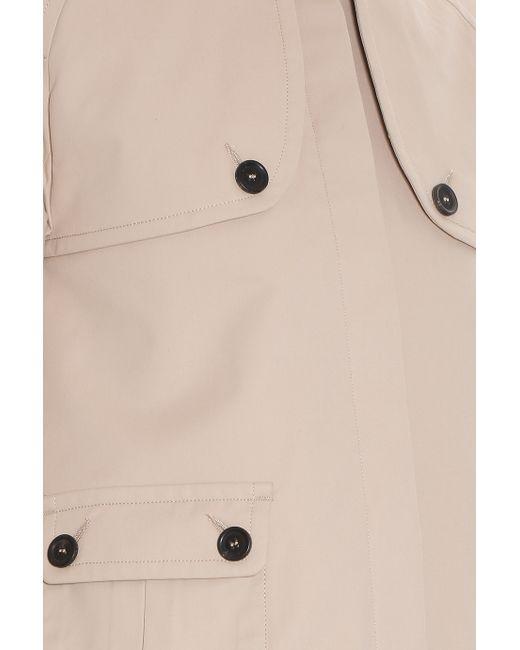
Weiche Baumwoll- oder Chiffonbluse mit schwarzen Knöpfen, Freizeitkleidung